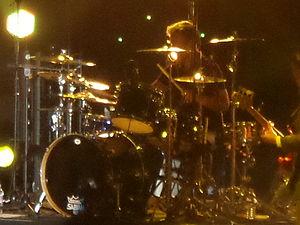
Daniel Mark Woodgate est un musicien anglais, compositeur et producteur de disques. Au cours d'une carrière de plus de 30 ans, Woodgate s'est fait connaître à la fin des années 1970 en tant que batteur du groupe de ska anglais Madness, avant de devenir membre du groupe de rock alternatif anglo-américain Voice of the Beehive à la fin des années 1980. Woodgate a commencé sa carrière solo en 2015, alors qu'il était toujours membre de Madness, et qu'il sortait l'album In Your Mind.